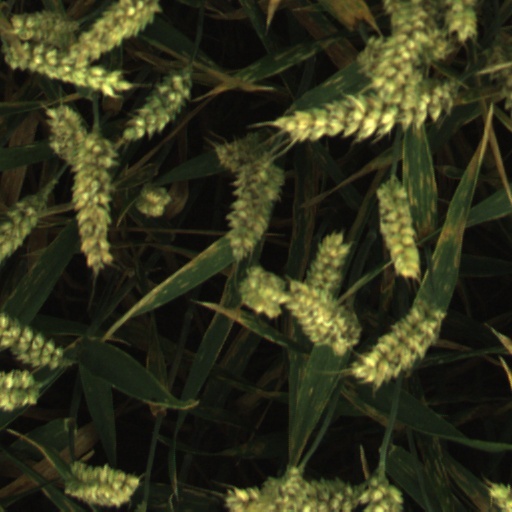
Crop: wheat